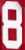
Number: 8